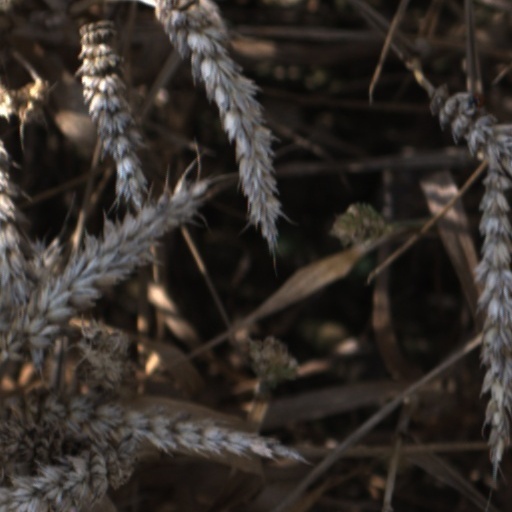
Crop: wheat